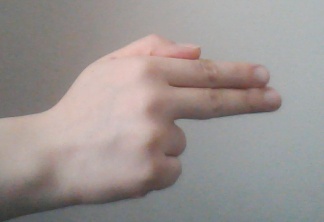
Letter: ghain